Norwegian Americans

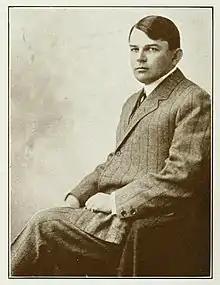
Photo of Edwin Bergstrom, known for designing The Pentagon

Norwegian Americans cultivated bonds with Norway, sending gifts home often and offering aid during natural disasters and other hardships in Norway. Relief in the form of collected funds was forthcoming without delay. Only during conflicts within the Union between Sweden and Norway, however, did Norwegian Americans become involved directly in the political life of Norway. In the 1880s they formed societies to assist Norwegian liberals, collecting money to assist rifle clubs in Norway should the political conflict between liberals and conservatives call for arms. The ongoing tensions between Sweden and Norway and Norway's humiliating retreat in 1895 fueled nationalism and created anguish. Norwegian Americans raised money to strengthen Norway's military defenses. The unilateral declaration by Norway on June 7, 1905, to dissolve its union with Sweden yielded a new holiday of patriotic celebration.